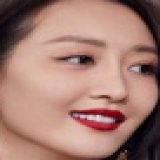
diễn viên Vương Âu